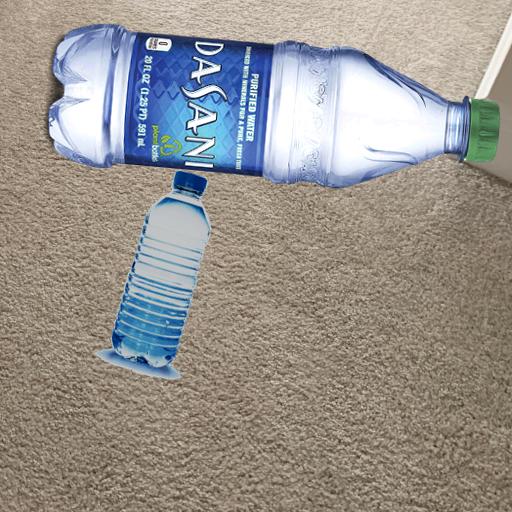
Label: bottles